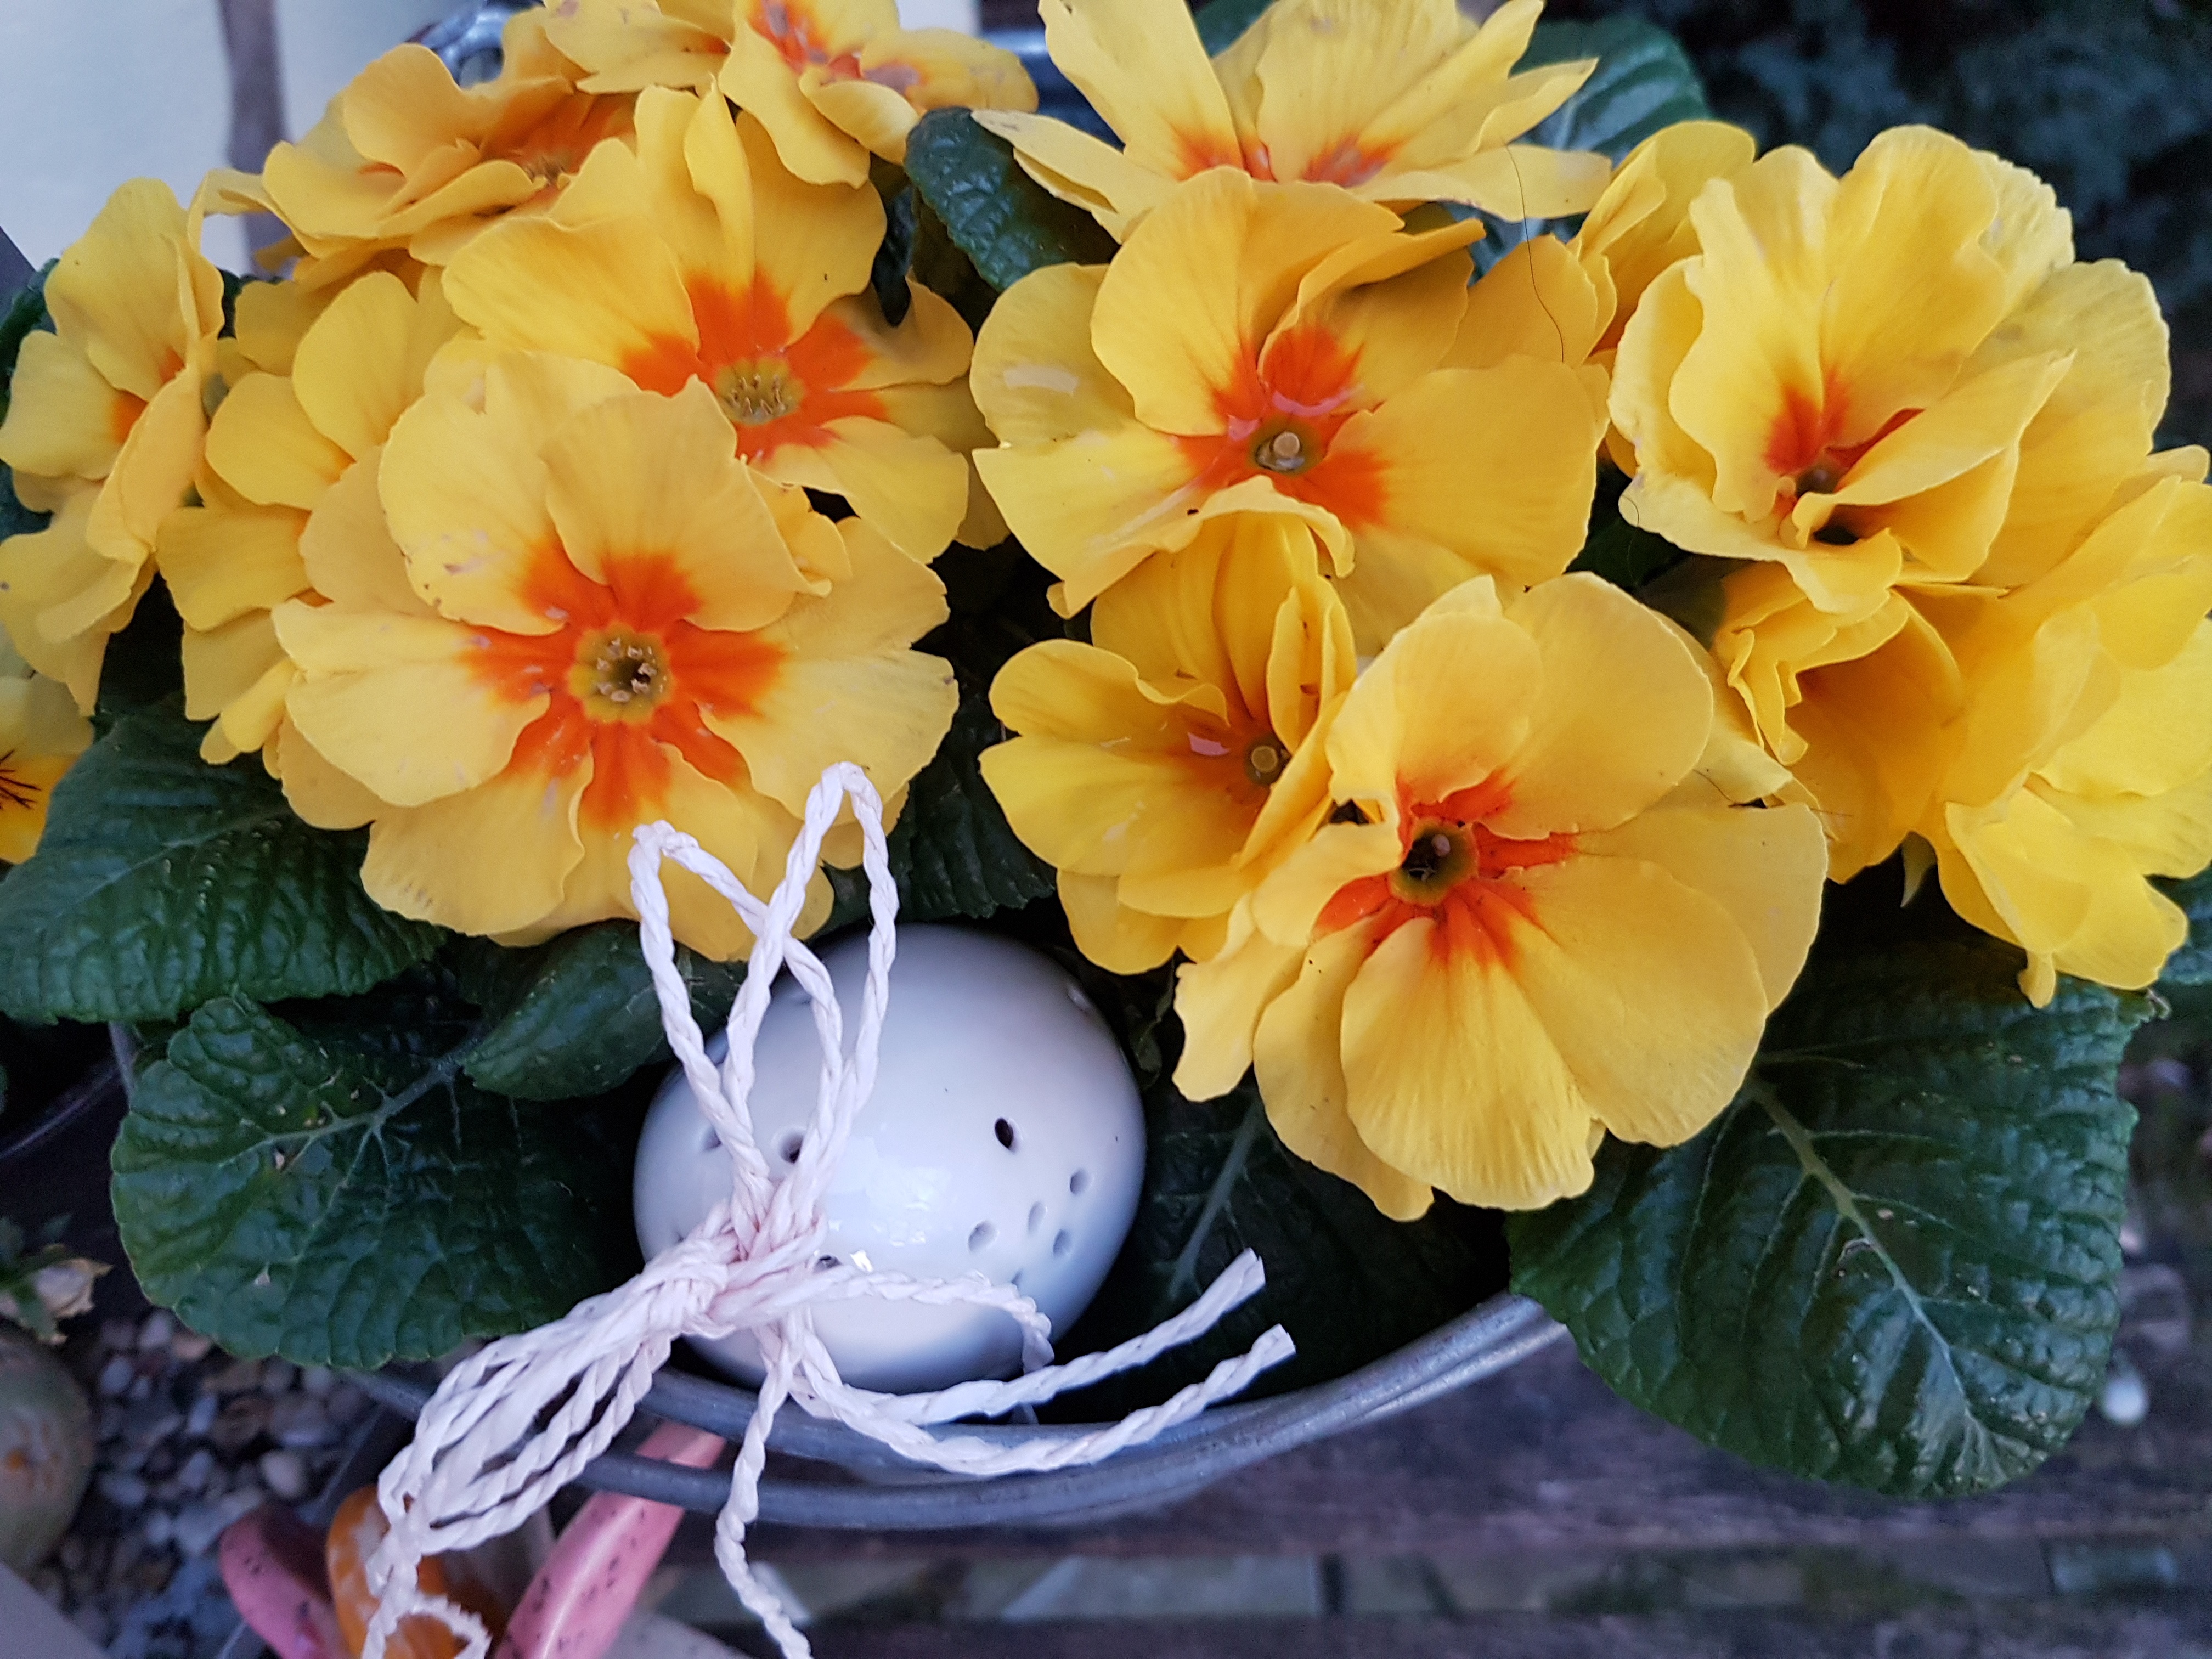
nature, plant, flower, petal, spring, botany, yellow, close, flora, yellow flower, flowers, easter, floristry, spring flowers, primula, flowering plant, primroses, flower bouquet, yellow spring flower, land plant